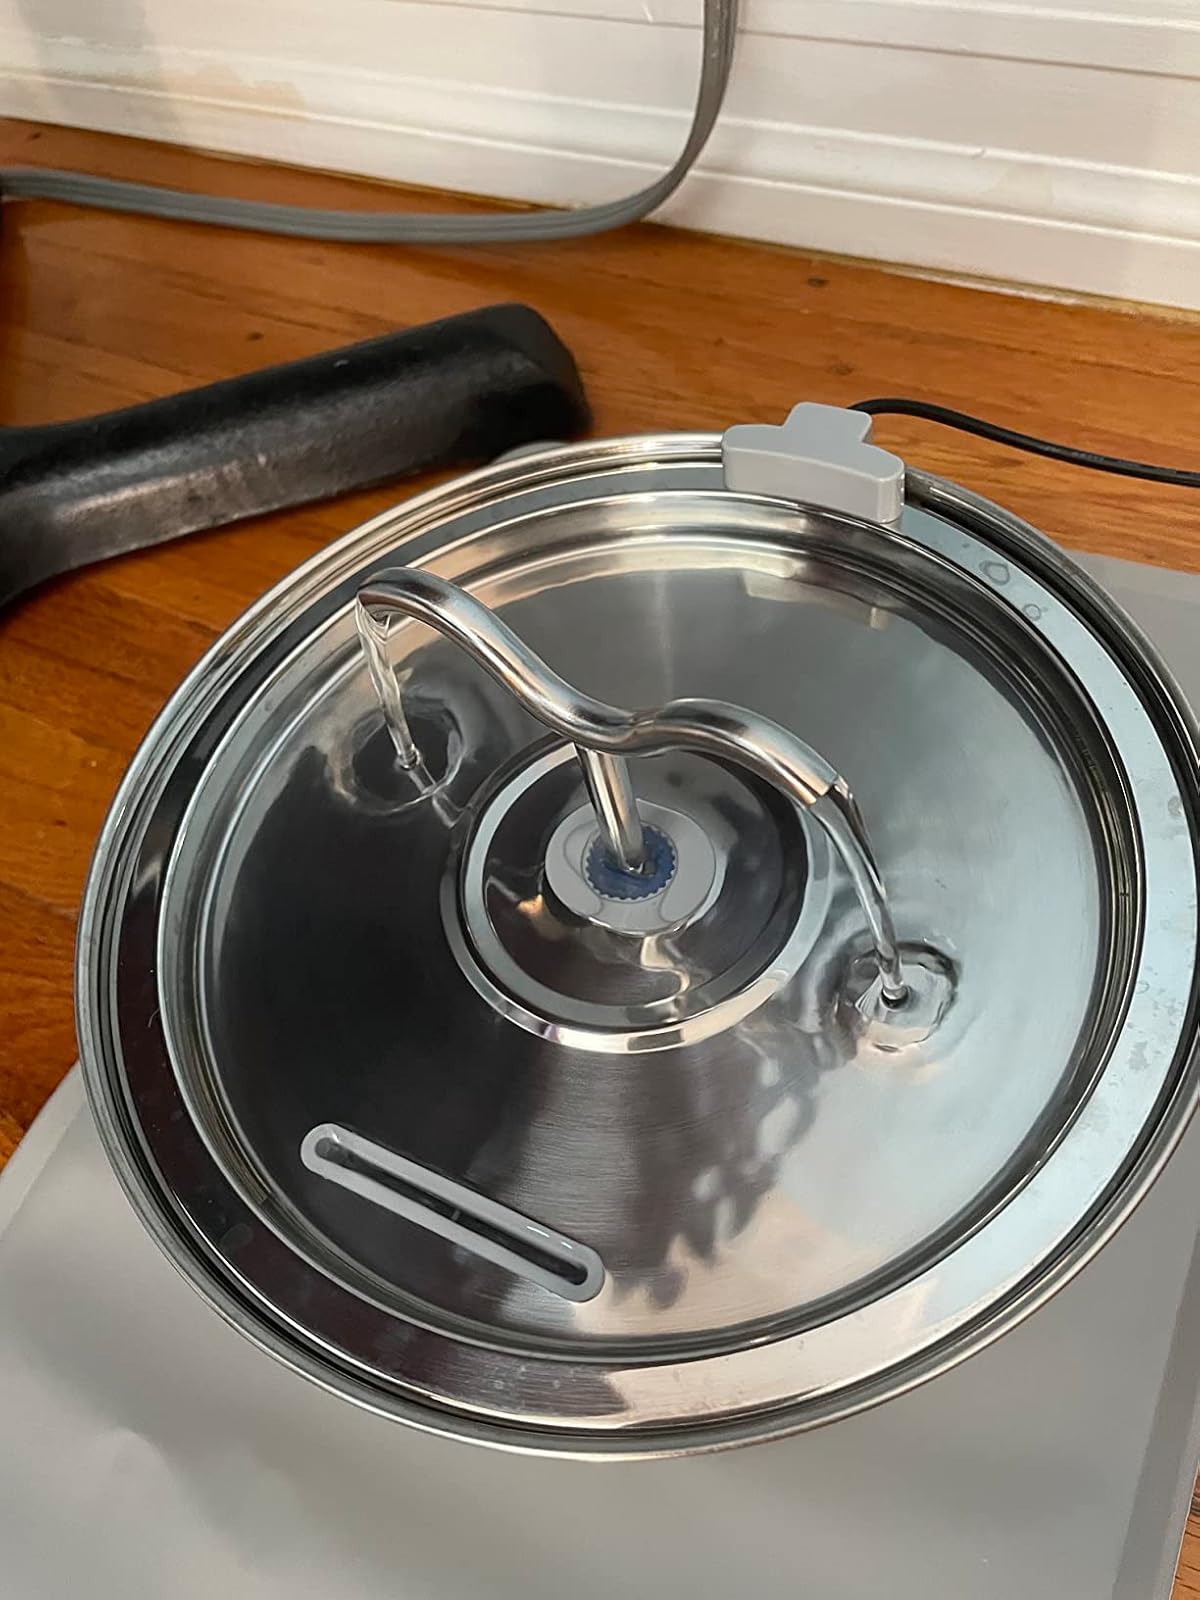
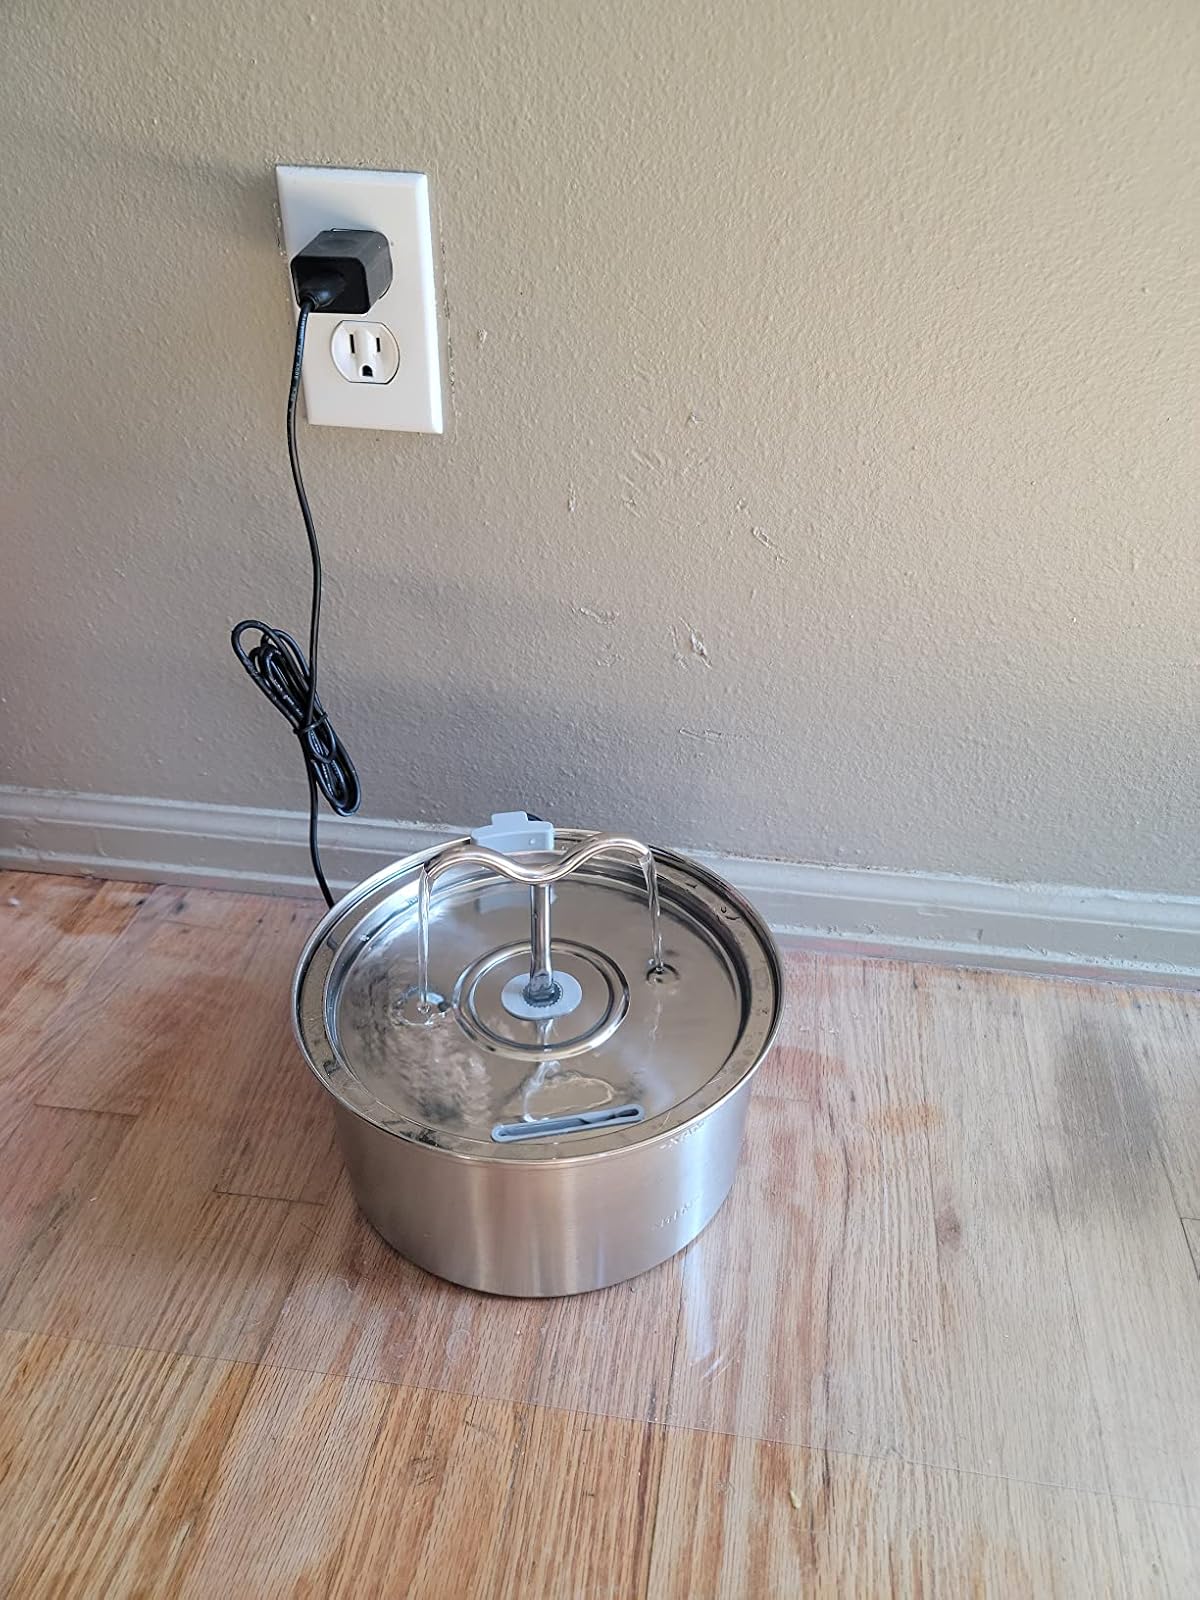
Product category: items_bowl
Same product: yes